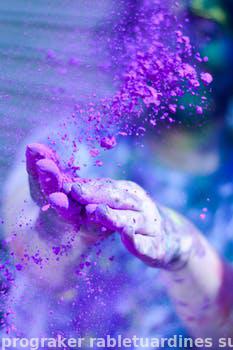
Label: Watermark